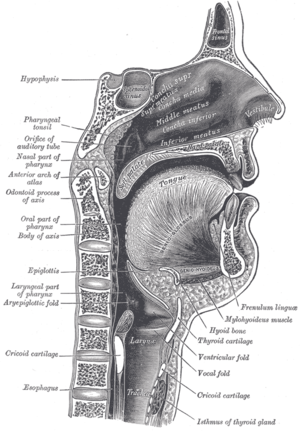
L’origine du langage humain a toujours suscité l’intérêt des penseurs. De nombreux mythes tendent à donner aux langues une origine surnaturelle. La Bible explique ainsi la multiplicité des langues par le mythe de la Tour de Babel, selon lequel la langue unique des origines aurait été divisée en une multitude de langues pour apporter la discorde entre les hommes et les empêcher de se concerter en vue d'une action commune.
La Bouche, également dénommé Cavité buccale, ou encore Cavité orale, est l'ouverture par laquelle la nourriture d'un animal entre dans son corps. Le mot « gueule » s'utilise aussi, mais avec un sens familier voire grossier lorsqu'il est question d'un Être humain. Le terme Gueule est scientifiquement réservé aux mammifères du genre Carnivora, ou plus généralement aux vertébrés carnivores.
La phonétique, la phonologie et l'orthophonie sont trois approches complémentaires de l'étude des sons hébreux menée par la grammaire hébraïque. La description de l'appareil et des fonctions phonatoires à l'aide de mots hébreux permet de mieux comprendre la terminologie hébraïque qui qualifie les phones et les classe en itzourim assimilés aux consonnes de la linguistique générale, en tenouot assimilées aux voyelles accompagnées de souffle pulmonaire, et en euphonèmes.